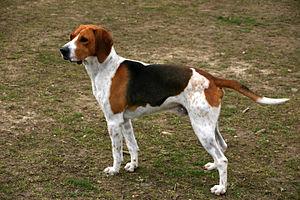
Anglo-français de petite vénerie.
La vénerie aussi appelée « chasse à courre » ou encore désignée par « chasse à courre, à cor et à cri », « chasse à bruit » ou « chasse par force », est un mode de chasse ancestral qui consiste à poursuivre un animal sauvage avec une meute de chiens courants, jusqu'à son épuisement et sa prise. Seuls les chiens chassent, grâce à leur odorat et leur instinct de prédateur. Le rôle de l'homme, généralement cavalier pour la circonstance, consiste à les contrôler et à les suivre.